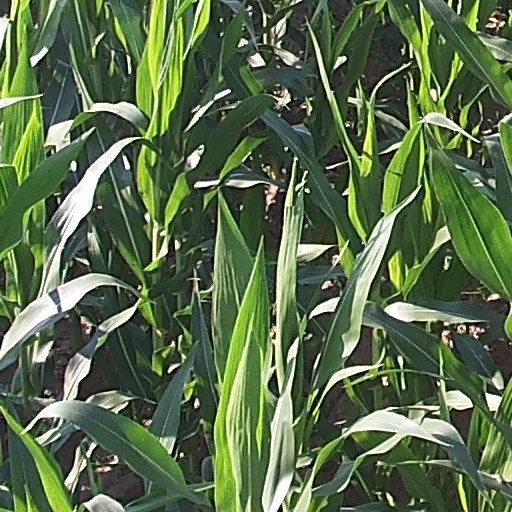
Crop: maize; corn